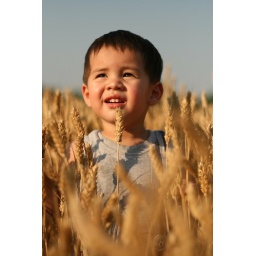
Mathias inside a field near the house